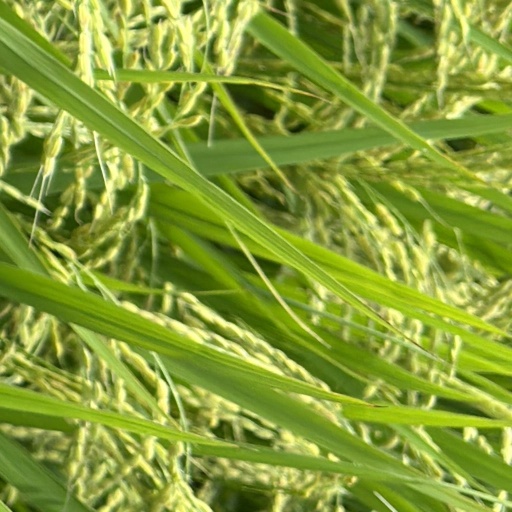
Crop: rice